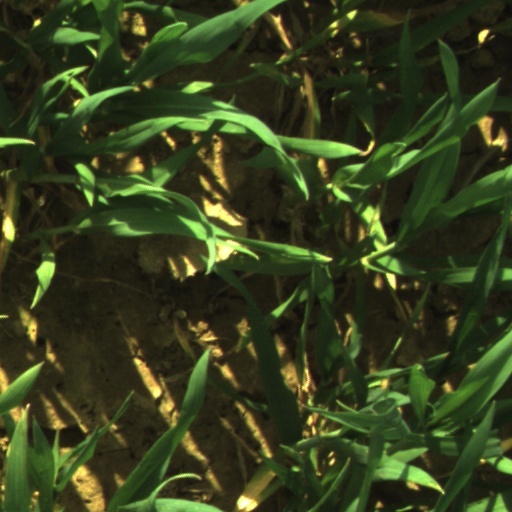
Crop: wheat